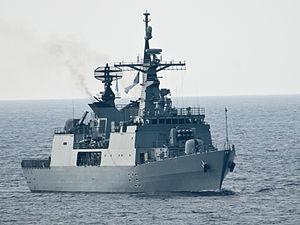
Le BNS Bangabandhu est une frégate lance-missiles de la marine du Bangladesh. C'est l'une des frégates bangladaises lesplus modernes actuellement en service. Elle est actuellement amarrée à Chattogram, au service du Commodore Commanding BN Flotilla. Environ 200 membres du personnel servent à son bord.
Liste des navires actifs de la marine bangladaise, branche navale des forces armées du Bangladesh.